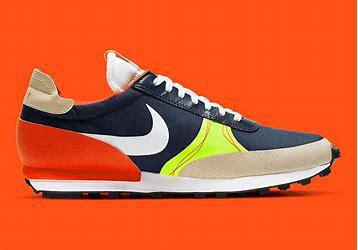
Brand: Nike
Model: Dbreak Type